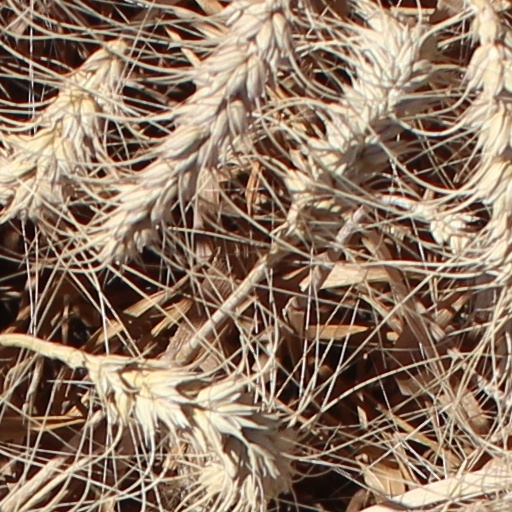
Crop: wheat